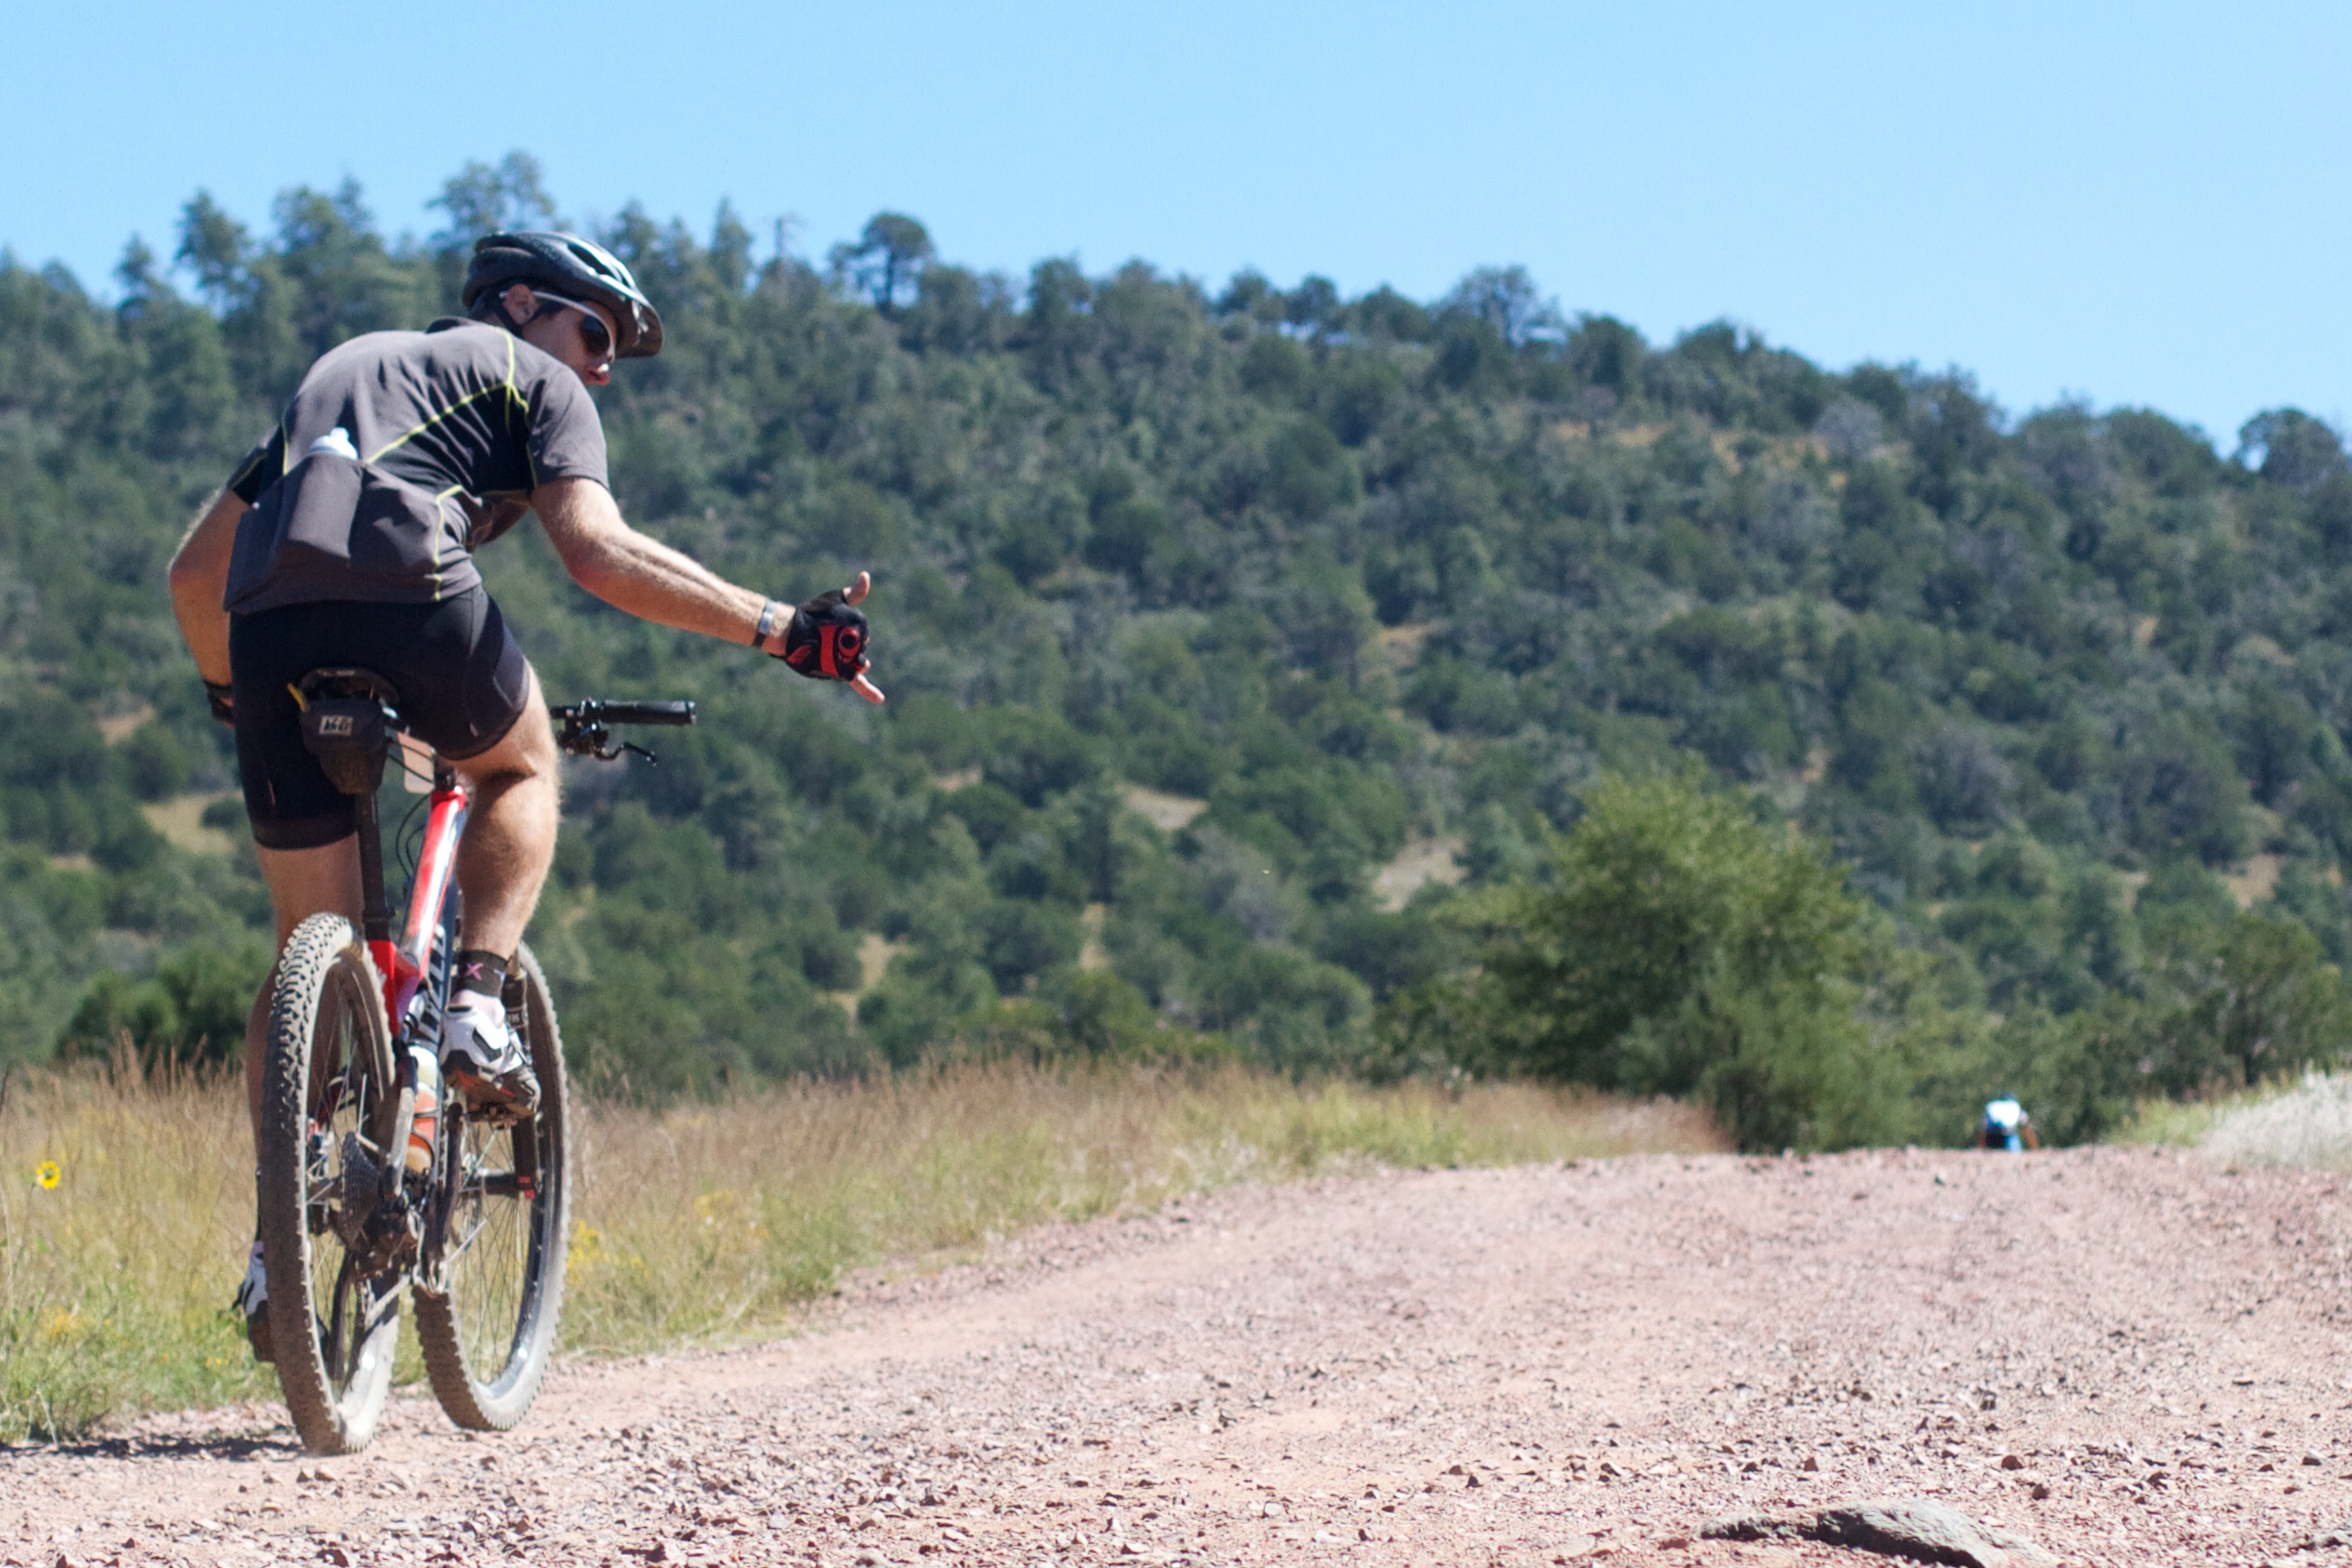
bicycle, vehicle, soil, extreme sport, sports equipment, mountain bike, cycling, race, sports, racing, fotr, freeride, mountain biking, road cycling, land vehicle, cycle sport, cyclo cross, bicycle racing, downhill mountain biking, mountain bike racing, cross country cycling